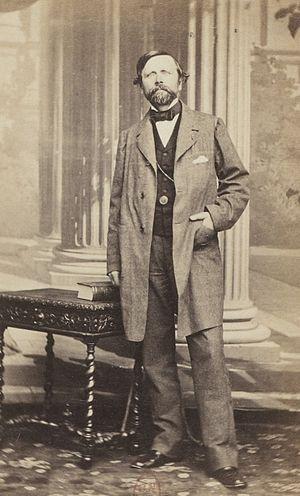
Album des députés au Corps législatif entre 1852-1857.
Klingenthal [kliŋəntal] est un village français situé sur les communes de Bœrsch (à 80%) et d'Ottrott (20%), dans la communauté de communes des Portes de Rosheim, dans le département du Bas-Rhin, en région Grand Est, anciennement région Alsace.
Charles Louis Coulaux est un homme politique et industriel français né le 10 janvier 1810 à Klingenthal et mort le 31 juillet 1887 à Klingenthal.